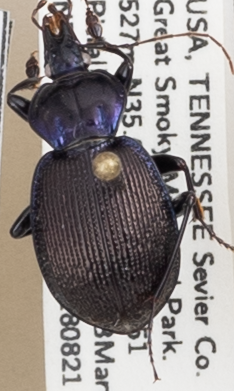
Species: Sphaeroderus stenostomus lecontei
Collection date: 2018-08-21
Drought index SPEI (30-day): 0.992
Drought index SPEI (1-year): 0.732
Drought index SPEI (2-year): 0.32